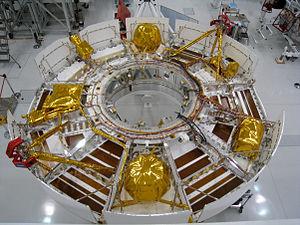
Mars Science Laboratory est une mission d'exploration de la planète Mars à l'aide d'un astromobile développé par le centre JPL associé à l'agence spatiale américaine de la NASA. La sonde spatiale est lancée le 26 novembre 2011 par un lanceur Atlas V. Le site d'atterrissage, sur lequel la sonde spatiale s'est posée le 6 août 2012, se situe dans le cratère Gale. Celui-ci présente dans un périmètre restreint donc compatible avec l'autonomie du rover, des formations reflétant les principales périodes géologiques de la planète dont celle — le Noachien — qui aurait pu permettre l'apparition d'organismes vivants. Au cours de sa mission, l'astromobile, nommé Curiosity, va rechercher si un environnement favorable à l'apparition de la vie a existé, analyser la composition minéralogique, étudier la géologie de la zone explorée et collecter des données sur la météorologie et les radiations qui atteignent le sol de la planète. La durée de la mission est fixée initialement à une année martienne soit environ 669 sols ou 687 jours terrestres.
Mars 2020 est une mission spatiale d'exploration de la planète Mars développée par le JPL, établissement de l'agence spatiale américaine. La mission consiste à déployer l'astromobile Perseverance sur le sol martien pour étudier sa surface. Mars 2020 constitue la première d'une série de trois missions dont l'objectif final est de ramener des échantillons du sol martien sur Terre pour permettre leur analyse. Ce projet, considéré comme prioritaire par la communauté scientifique depuis plusieurs décennies, n'avait jamais reçu d'implémentation du fait de son coût, de ses difficultés techniques et du risque d'échec élevé. Pour remplir les objectifs de sa mission l'astromobile doit prélever une quarantaine de carottes de sol et de roches sur des sites sélectionnés à l'aide des instruments embarqués. Le résultat de ces prélèvements doit être déposé par l'astromobile sur des emplacements soigneusement repérés en attendant d'être ramenés sur Terre par une future mission étudiée conjointement par la NASA et l'Agence spatiale européenne. Selon le planning élaboré par les deux agences, le retour sur Terre est prévu pour 2031 sous réserve de son financement.